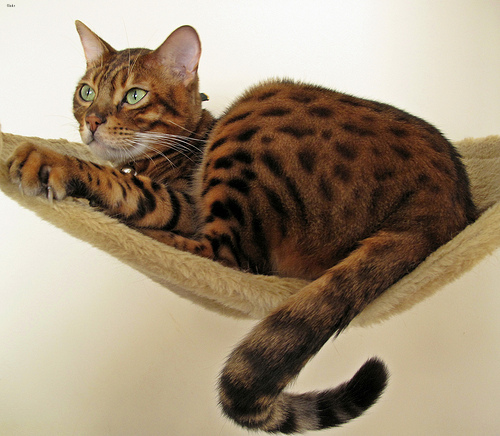
Animal: cat
Breed: Bengal